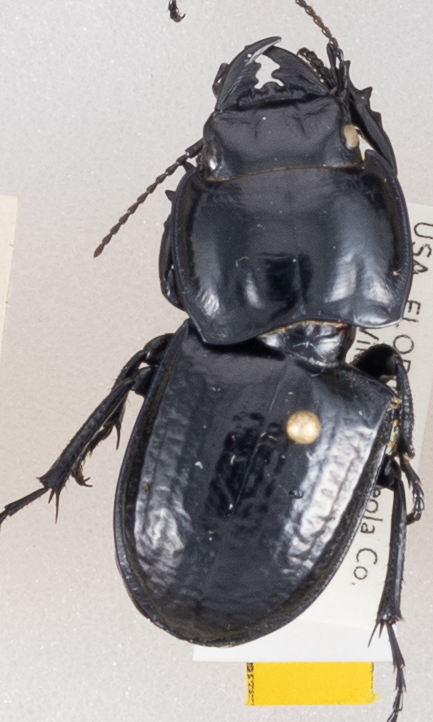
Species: Pasimachus sublaevis
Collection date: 2019-10-08
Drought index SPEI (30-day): -2.09
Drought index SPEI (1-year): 0.184
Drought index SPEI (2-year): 0.8